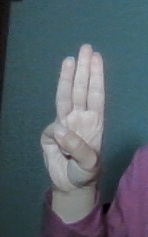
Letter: thaa